Basel SBB railway station

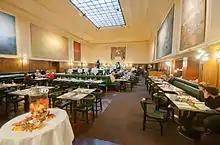
The remaining station restaurant.

In the eastern part of the station, the baggage claim was formerly to be found where the travel centre is now located. The first/second class restaurants (now Migros) and the third class facility (now a brasserie/kiosk) were in the north west wing. The station was previously known for its station buffets, but these were gradually closed down in the 1990s. The high rooms, their walls decorated with murals, now house other commercial uses together with the sole remaining specialty restaurant.